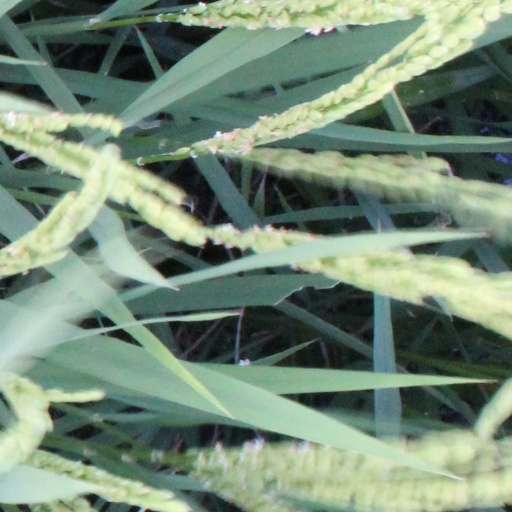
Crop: rice